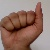
The image shows a hand gesture representing the letter 'A' in Indian Sign Language.